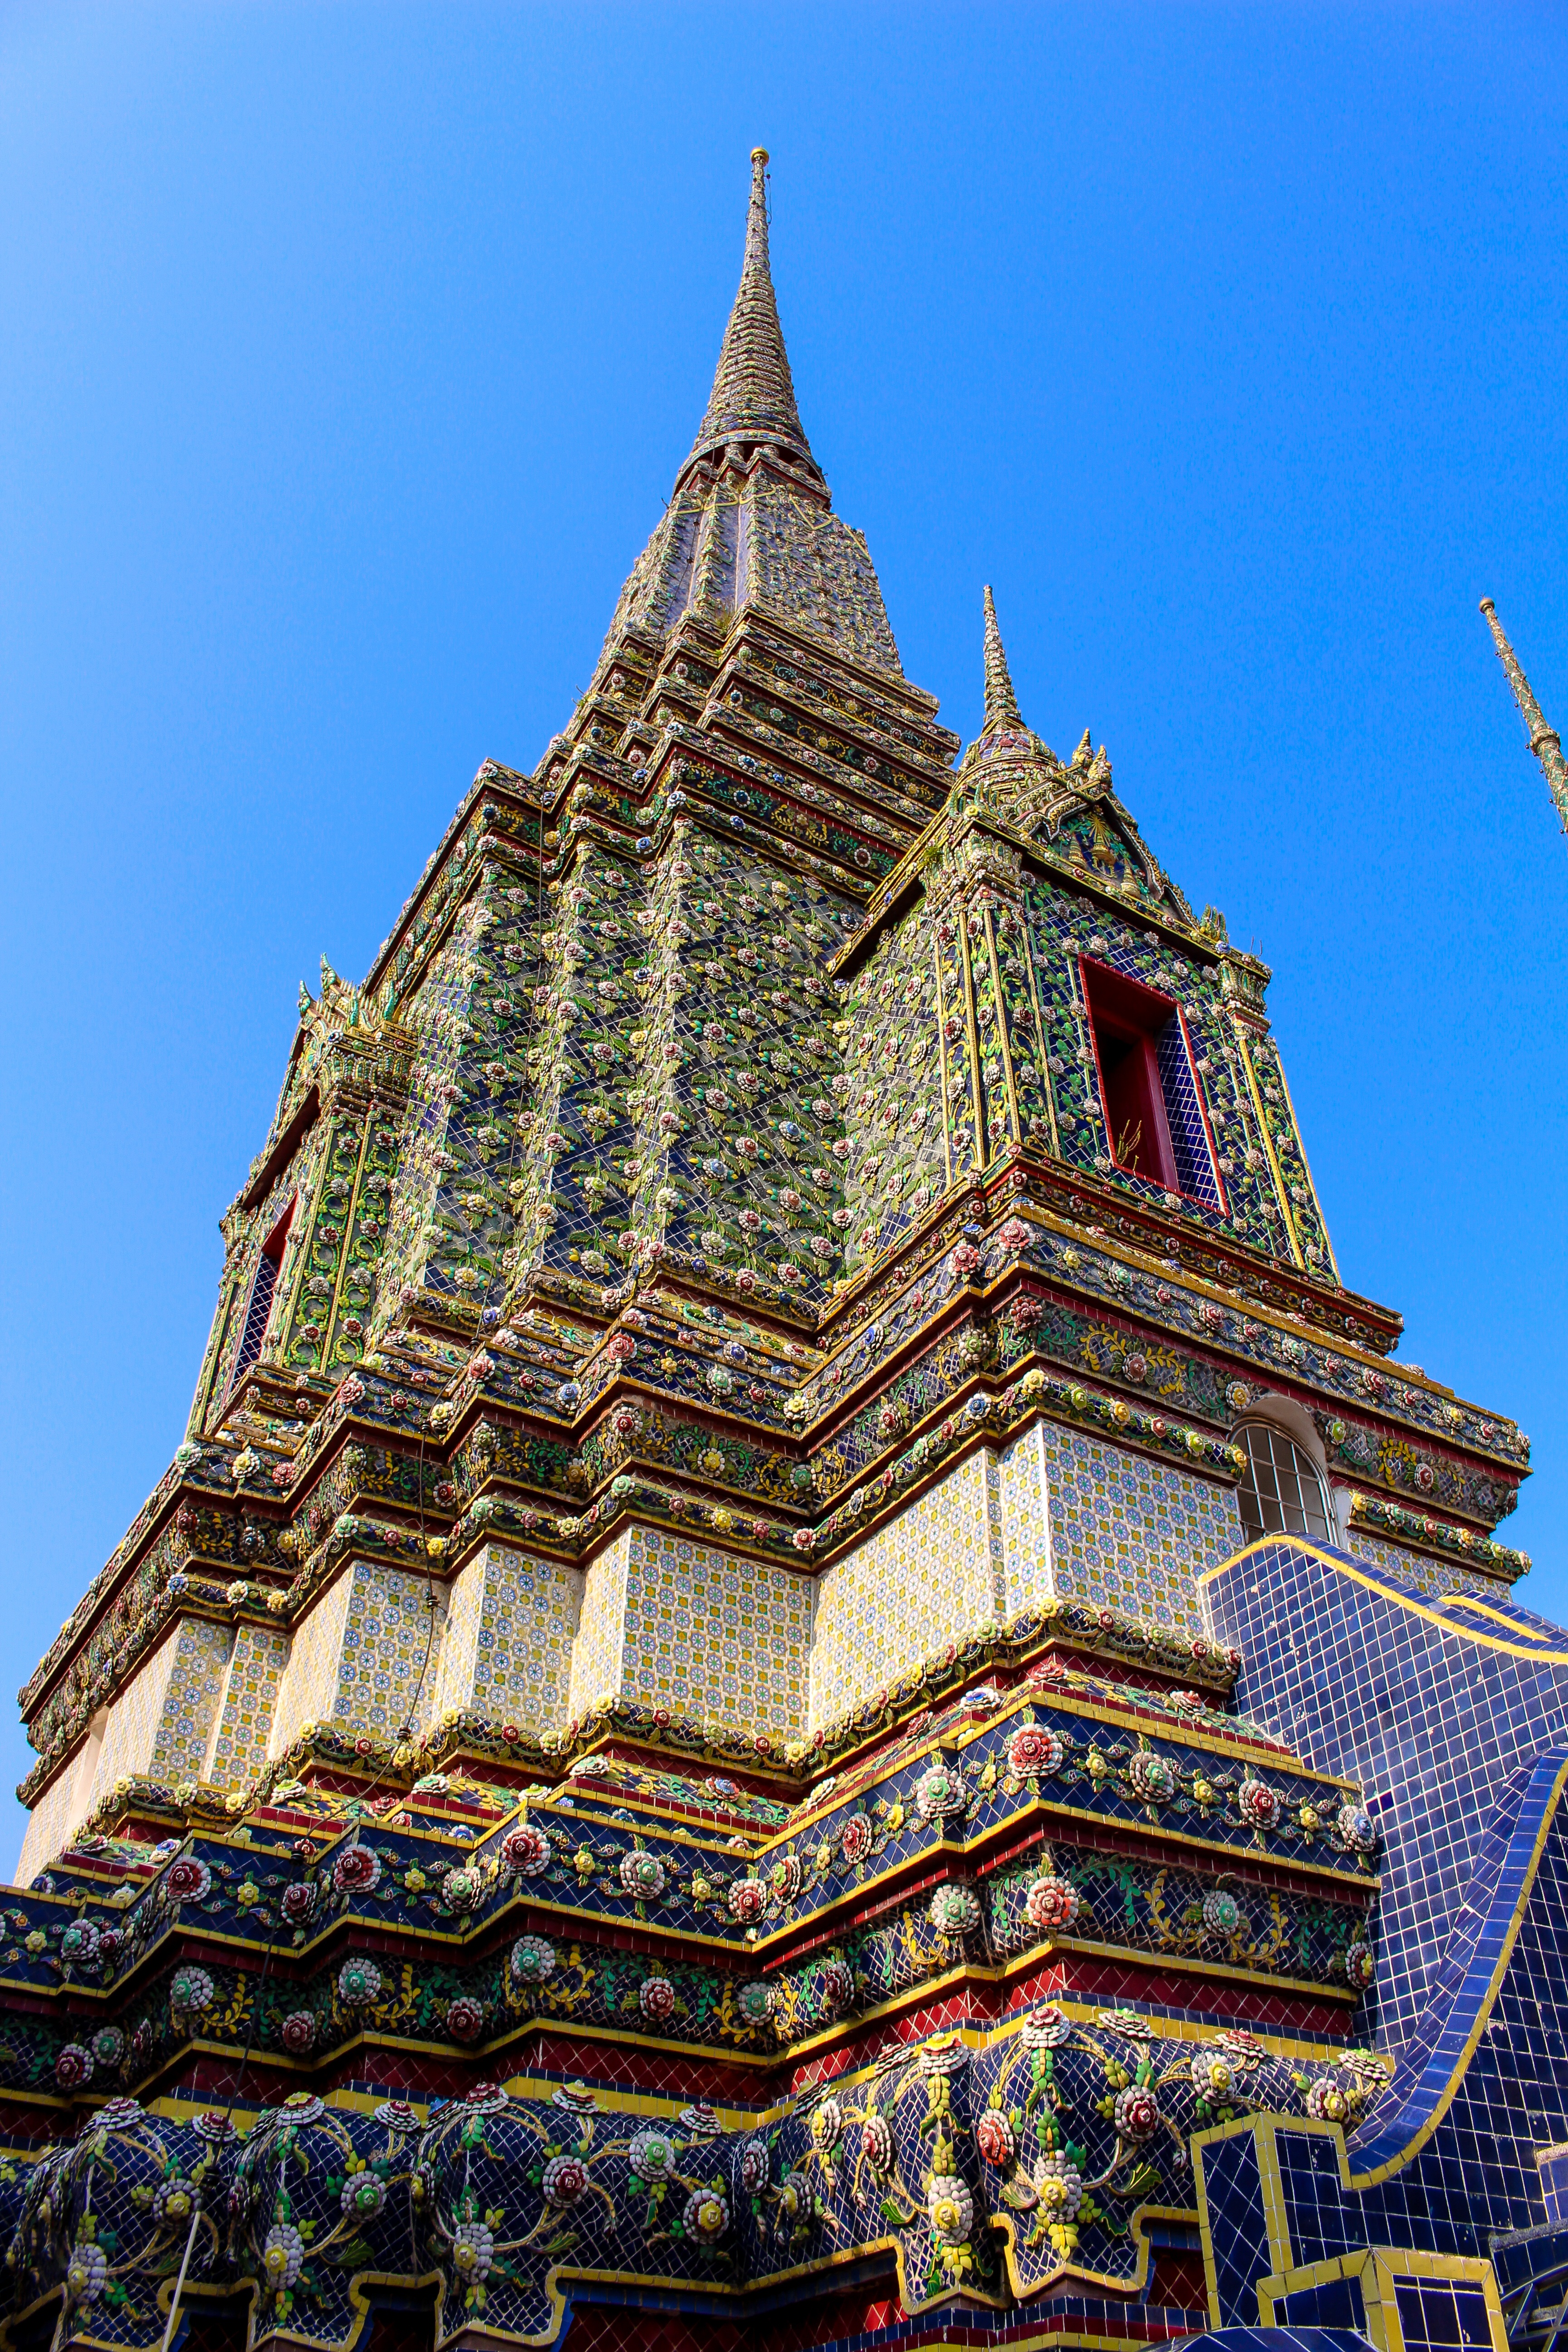
architecture, building, old, city, tourist, travel, statue, decoration, tower, symbol, buddhist, buddhism, religion, asia, ancient, landmark, facade, tourism, zen, place of worship, thailand, spiritual, sculpture, religious, meditation, temple, buddha, culture, history, bangkok, oriental, thai, traditional, wat, spirituality, hindu temple, historic site